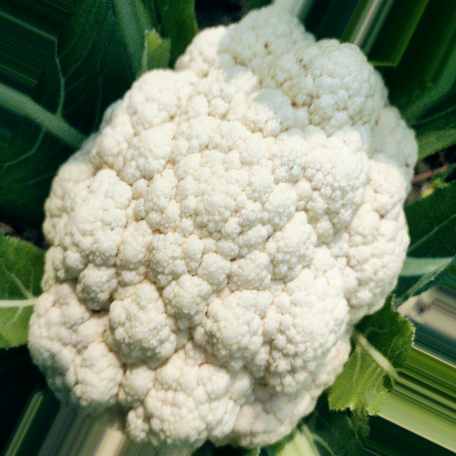
Label: Disease Free